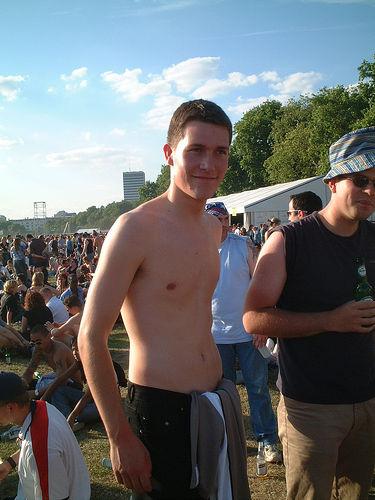
Weather: cloudy or overcast